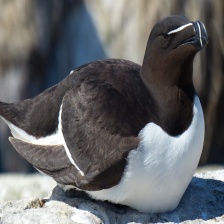
Species: RAZORBILL
Scientific name: ALCA TORDA